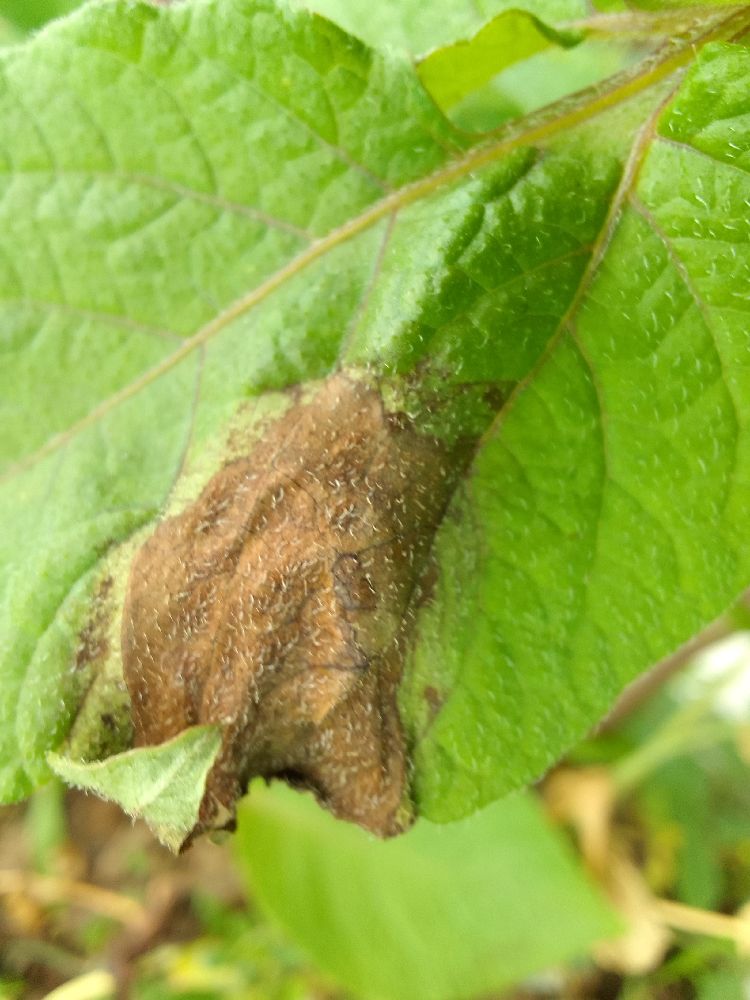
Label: Late blight